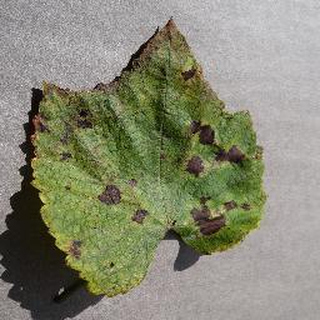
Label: grape_leaf_blight